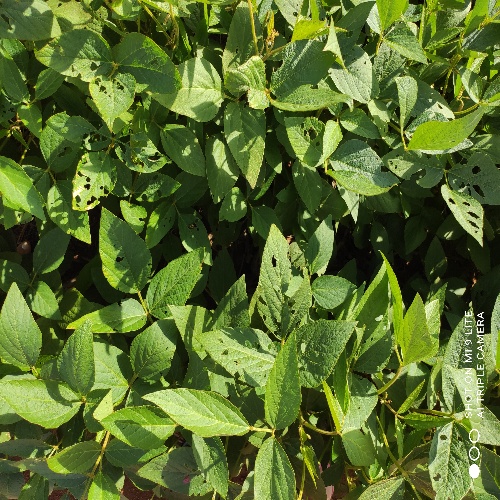
Label: Caterpillar